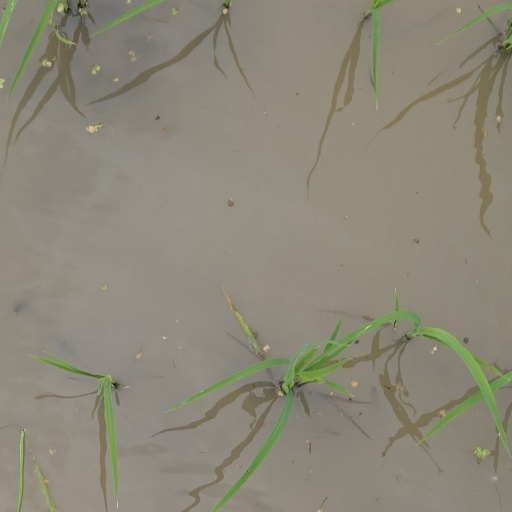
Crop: rice